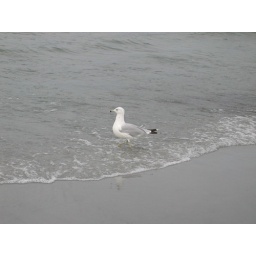
&amp;quot;There was no line, no roof or floor. to tell the water from the air.&amp;quot; from &amp;quot;Morning Swim&amp;quot; by Maxine Kumin.